Swaroopa

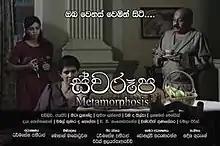

Swaroopa (Metamorphosis) is a 2017 Sri Lankan Sinhala drama film directed by Dharmasena Pathiraja and co-produced by Dharmasena Pahtiraja himself with Mohan Mabotuwana. It stars W. Jayasiri and Nita Fernando in lead roles along with Thusitha Laknath and Lakshman Mendis. Music composed by Nadeeka Guruge. Newcomer Reeni de Silva debuted in the Sinhala cinema with the film. It is the 1285th Sri Lankan film in the Sinhala cinema.